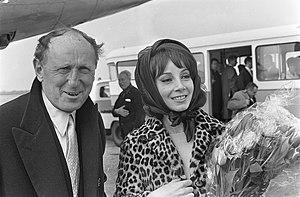
Bourvil et Andréa Parisy à l'aéroport d'Amsterdam le 20 mars 1967
La Grande Vadrouille est un film franco-britannique réalisé par Gérard Oury, sorti en 1966.
Andréa Parisy, de son vrai nom Andrée Parisy, est une actrice française, née le 4 décembre 1935 à Levallois-Perret et morte le 27 avril 2014 dans le 15ᵉ arrondissement de Paris.